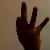
The image shows a hand gesture representing the number 9 in Indian Sign Language.